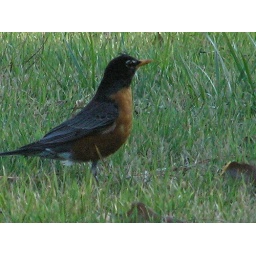
Late in the day a robin sitting in the grass next to my car